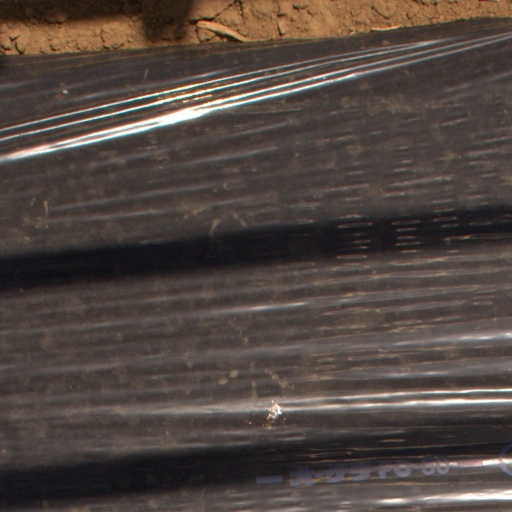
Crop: Jerusalem artichoke